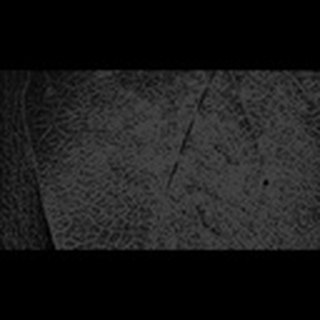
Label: cotton_aphids